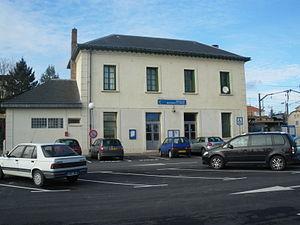
Gare de Breuillet Bruyères, Ligne C du RER, Essonne, France
Breuillet est une commune française située à trente-cinq kilomètres au sud-ouest de Paris dans le département de l'Essonne en région Île-de-France.
La gare de Breuillet - Bruyères-le-Châtel est une gare ferroviaire française de la ligne de Brétigny à La Membrolle-sur-Choisille, située sur le territoire de la commune de Breuillet, dans le département de l'Essonne en région Île-de-France.